Stephan Schröck

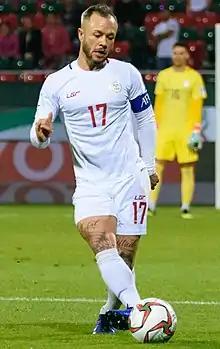
Schröck playing for Philippines at the 2019 Asian Cup

Stephan Markus Cabizares Schröck (born 21 August 1986) is a football manager and former professional player who played as an attacking midfielder or winger.